Tipperah Palace

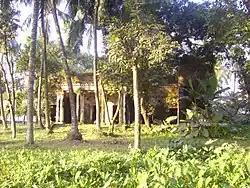
Tipperah Palace in 2006

The Tipperah Palace, also known as Comilla Rajbari, is the former residential palace of Manikya dynasty, rulers of the princely state of Tripura, built by Nabadwipchandra Dev Burman in the 19th century. It housed the military warehouse, government offices and poultry farm under the Department of Livestock Services from 1947 to 2010s. At present, it is under the process of conversion to a museum, which is located in Comilla District, Bangladesh.